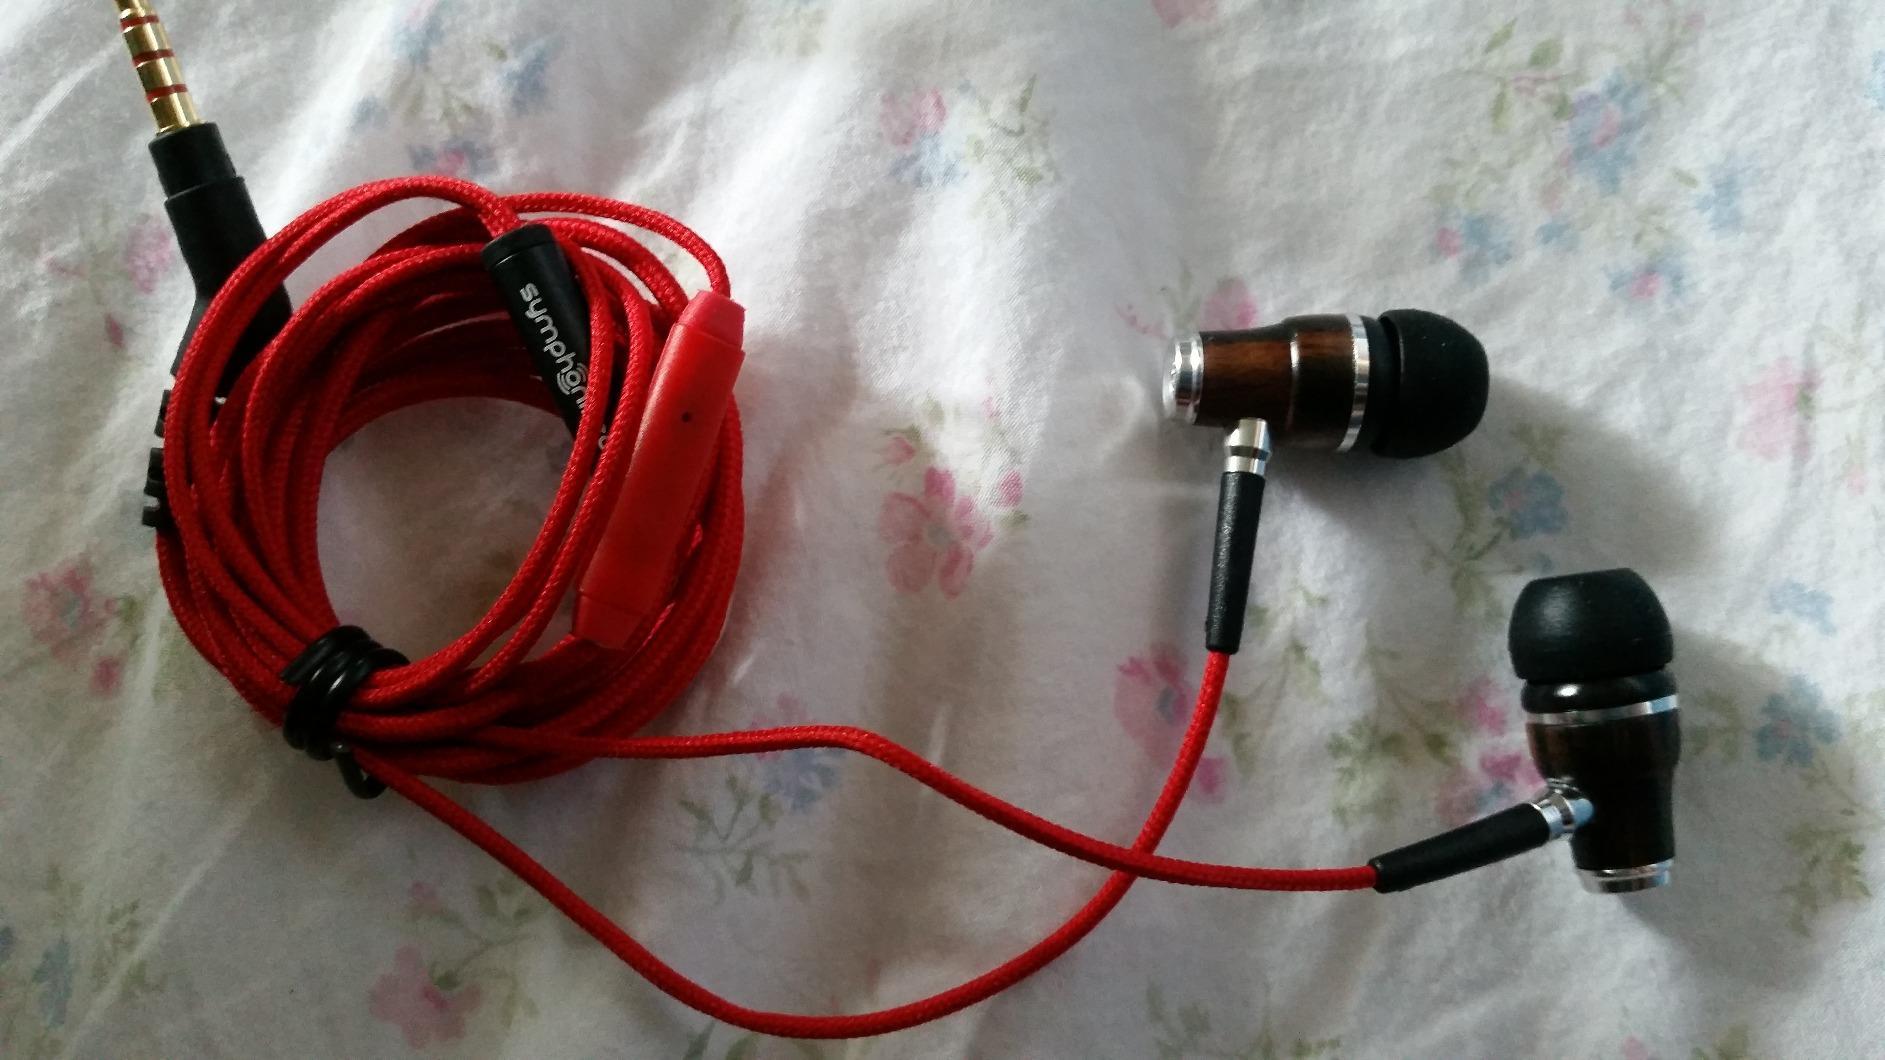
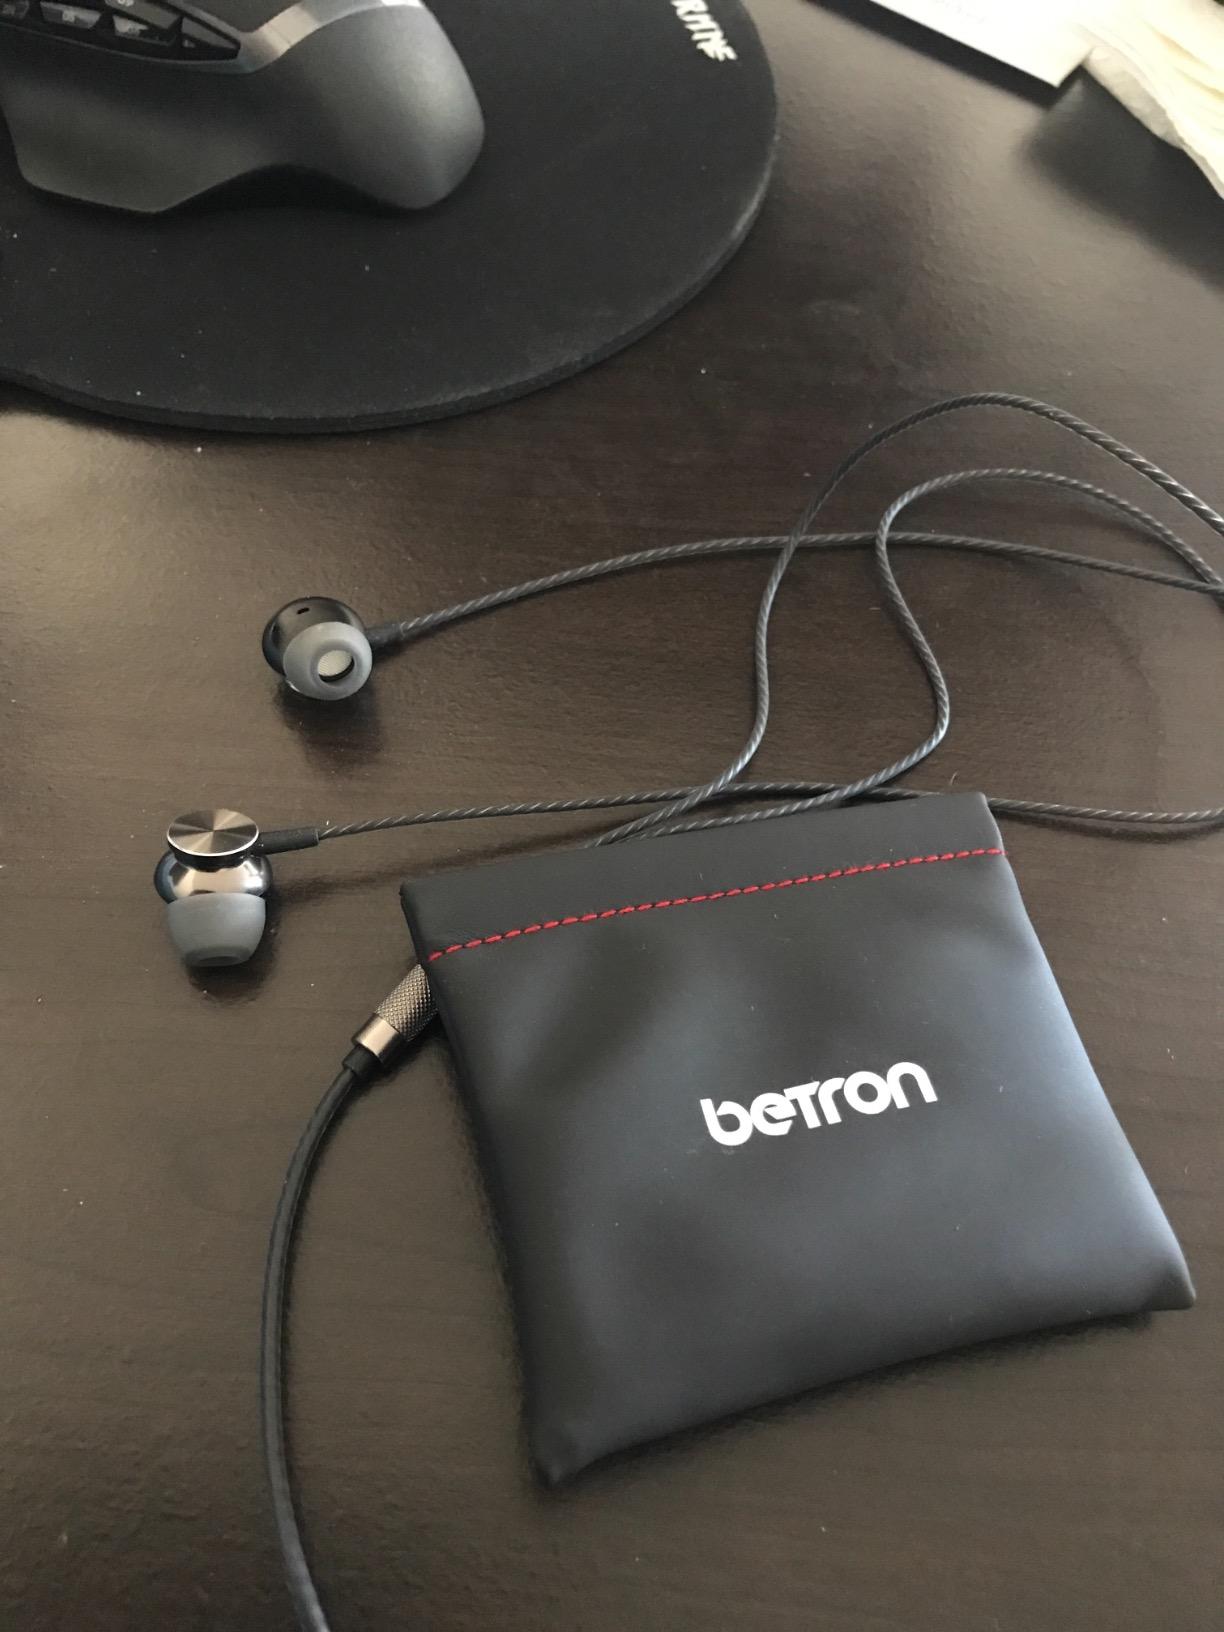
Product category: headphones
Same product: no